Amur Kalmykov

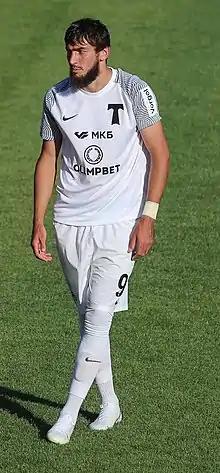
Kalmukov with Torpedo Moscow in 2021

Amur Arsenovich Kalmykov (born 29 May 1994) is a Russian football player who plays for Arsenal Tula.